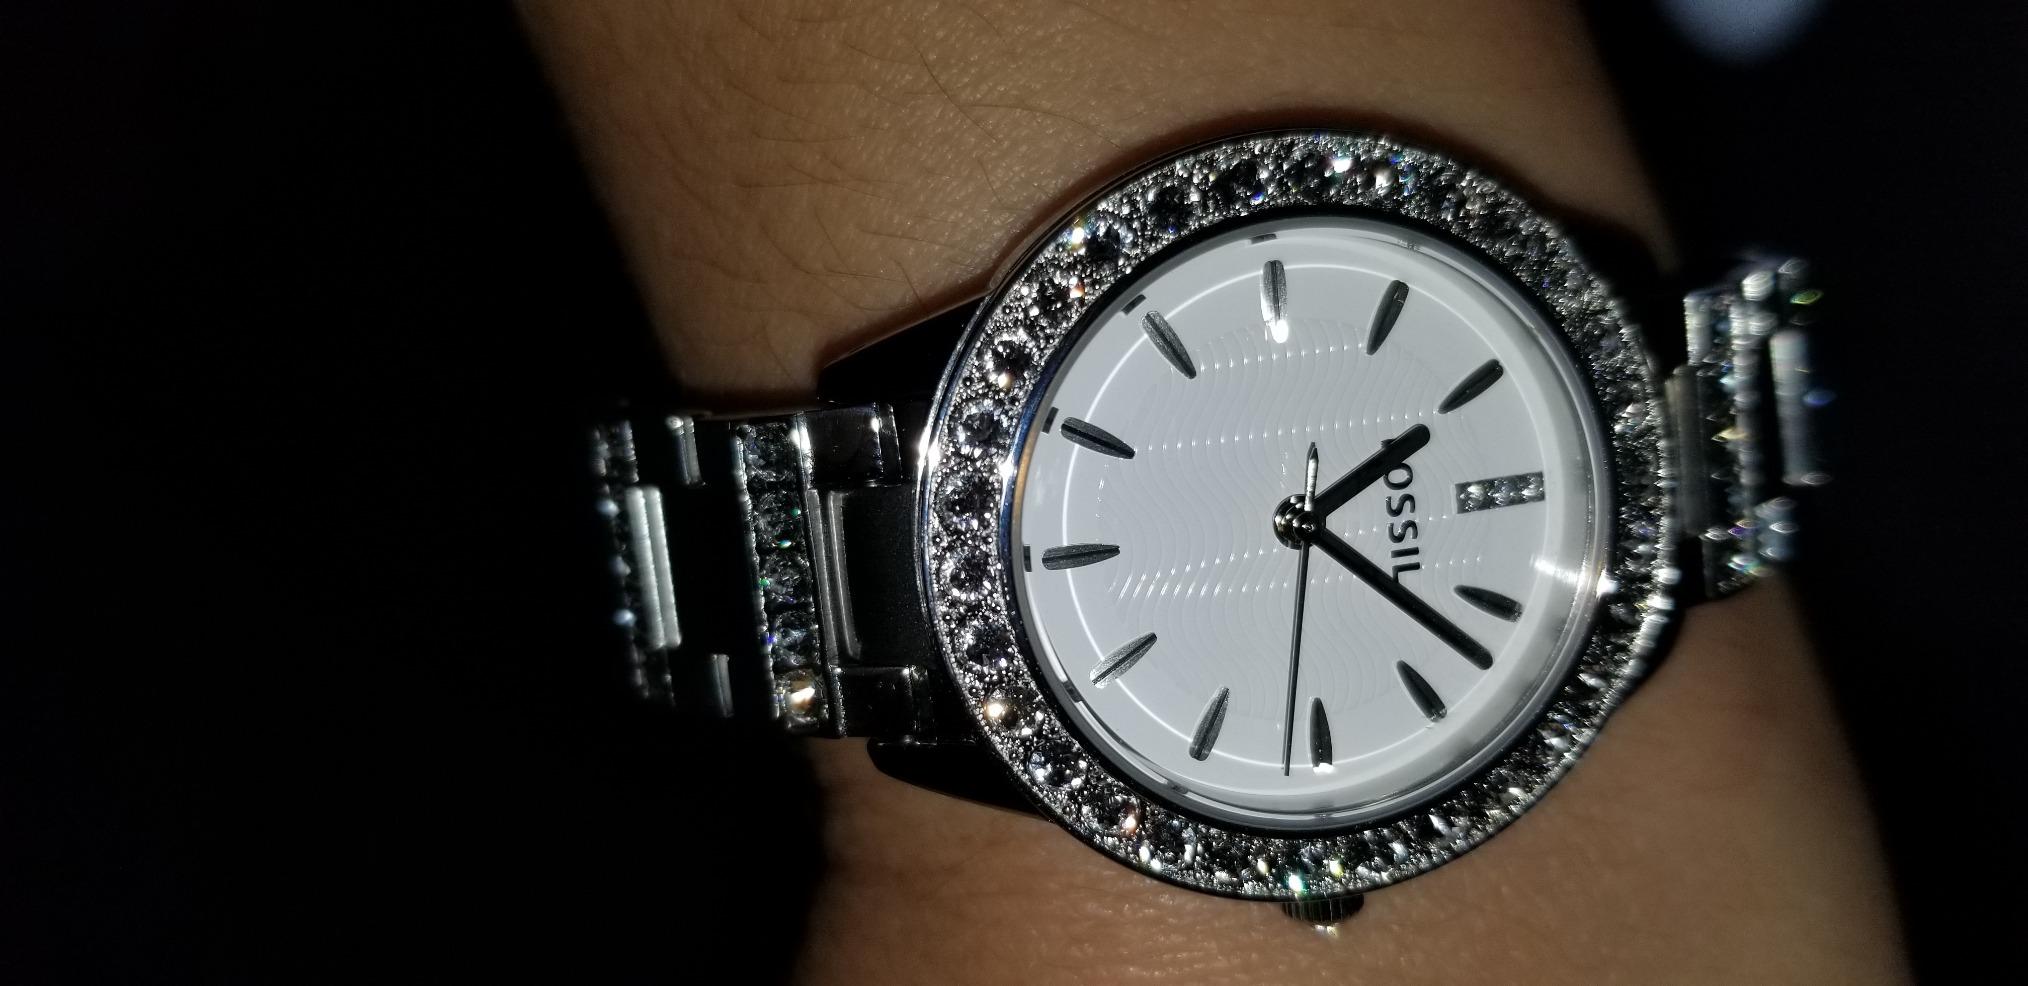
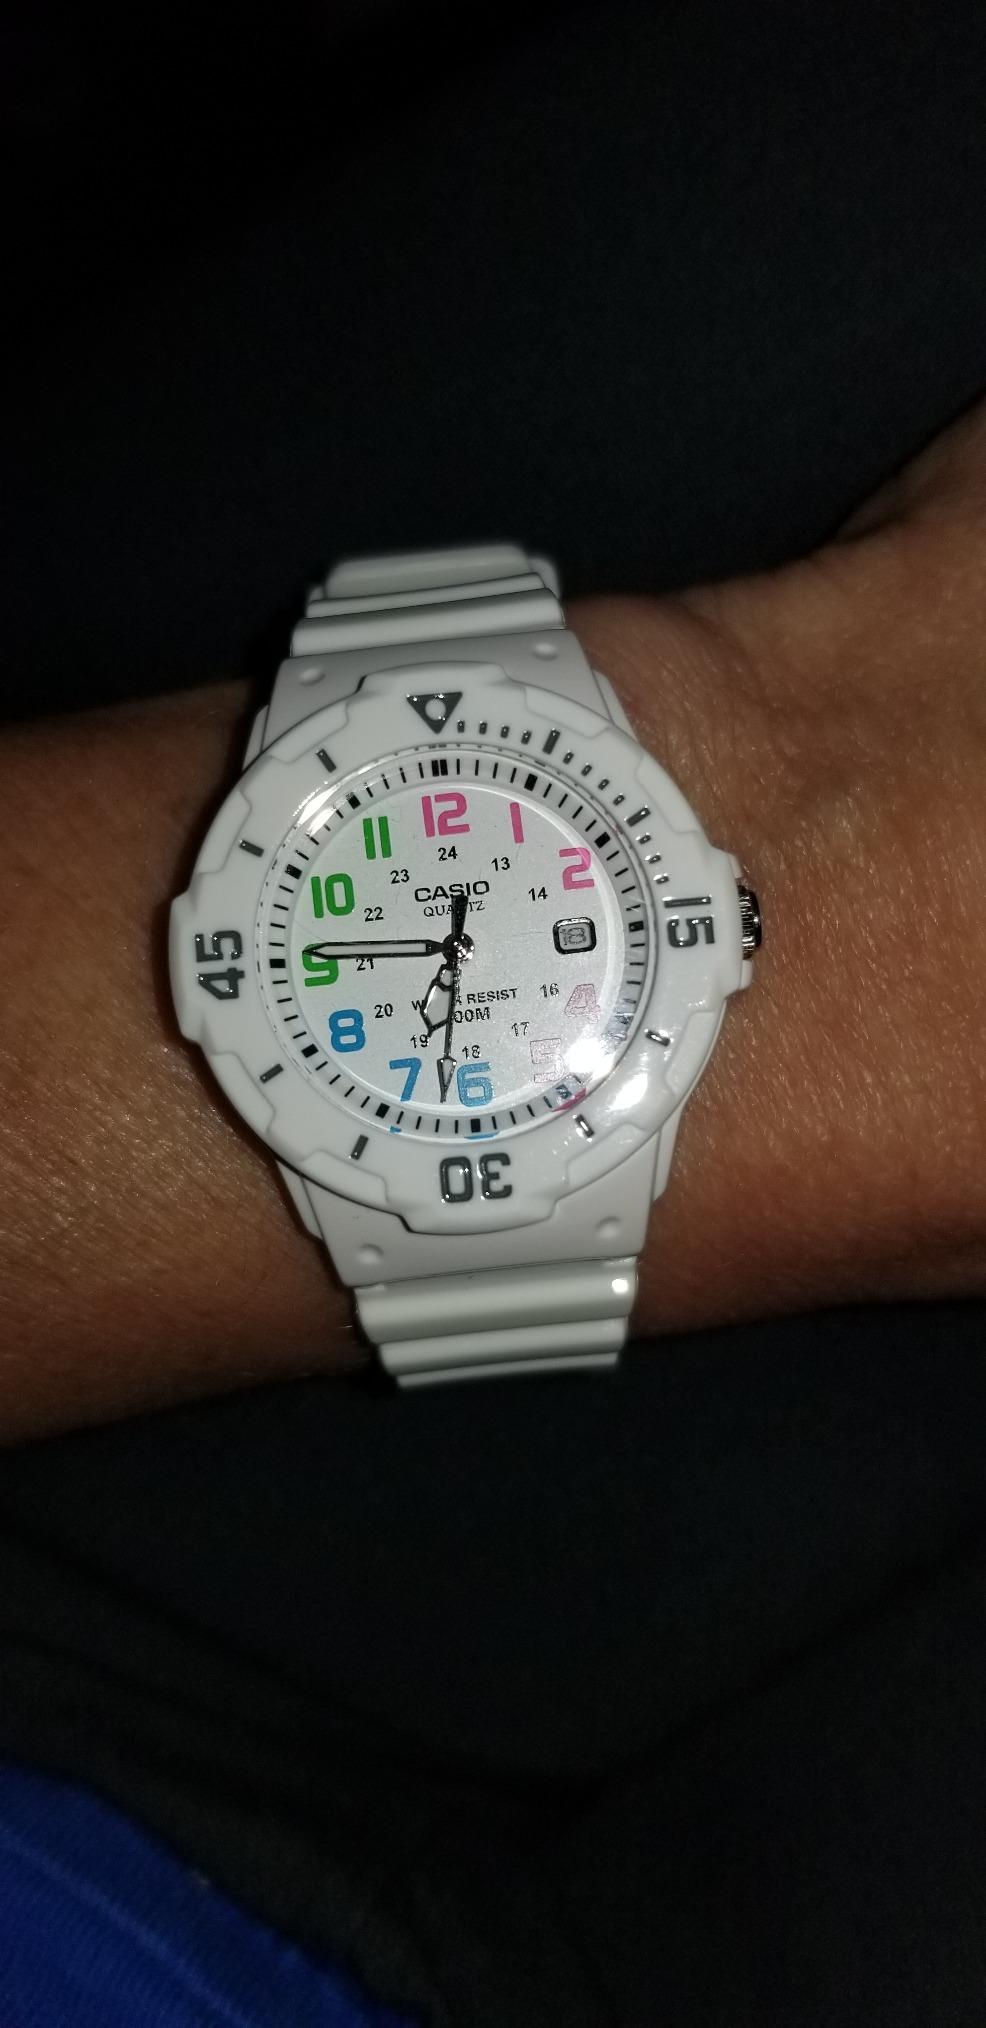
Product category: accessories_watch
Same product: no